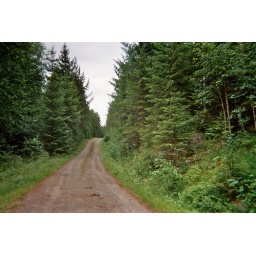
walking around the lake while on vacation at two of my friends' cabin.taken with a kodak disposable camera, 800iso.